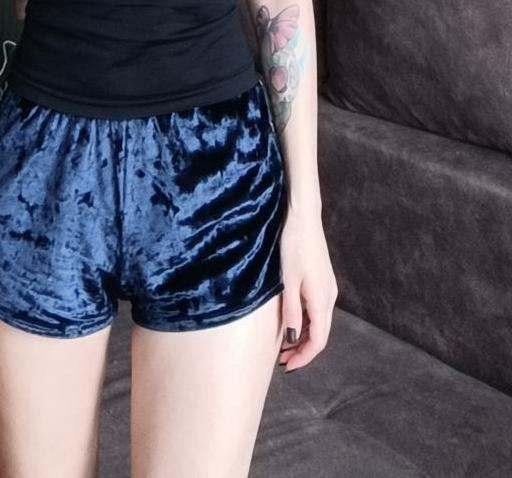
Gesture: no_gesture